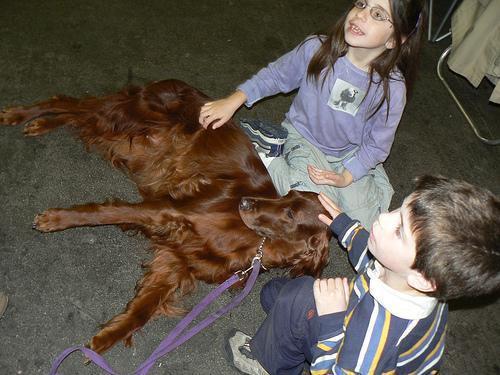
Irish_setter